Neighborhood Watch (White Collar)

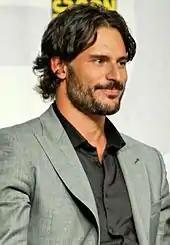
Joe Manganiello appeared in the episode as Ben Ryan.

It was first reported on June 30, 2011 that Joe Manganiello would appear in an episode of "White Collar" as an ex-con and the Burkes' new neighbor at some point during the second half of the season. A day after Manganiello's casting was announced, it was reported that Will Chase would appear in an episode with Manganiello as Connor Bailey, another ex-con. On July 11, 2011, series creator Jeff Eastin announced via Twitter that Andrew McCarthy would direct the episode. It was his first directing credit, though he had previously portrayed Vincent Adler during the second season.